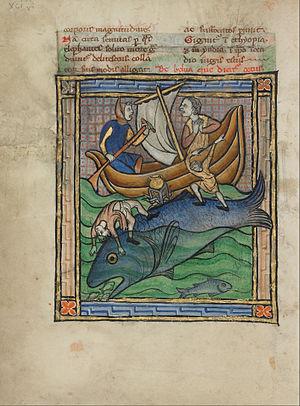
Henricus de Schüttenhofen est un moine cistercien au monastère d’Heiligenkreuz en Basse-Autriche, natif de Schüttenhofen, ayant vécu dans la deuxième moitié du XIIIᵉ siècle.